Pinky Tomlin

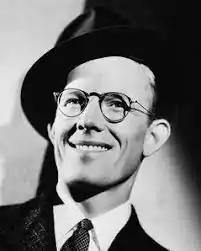
Tomlin in 1936

Truman Virgil "Pinky" Tomlin (September 9, 1907 – December 12, 1987) was an American singer, songwriter, bandleader, and actor of the 1930s and 1940s. In addition to performing in occasional motion pictures, he wrote and published 22 songs, several of which were in the top ten on the "Hit Parade". A song he had written in 1938, "In Ole Oklahoma", was named as Oklahoma's state song by the Oklahoma State Junior Chamber of Commerce.